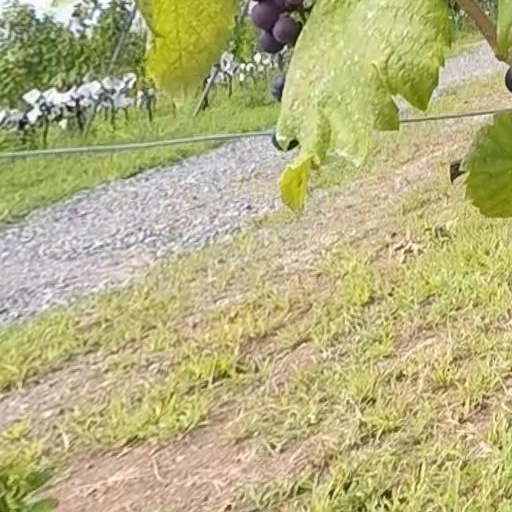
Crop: grape